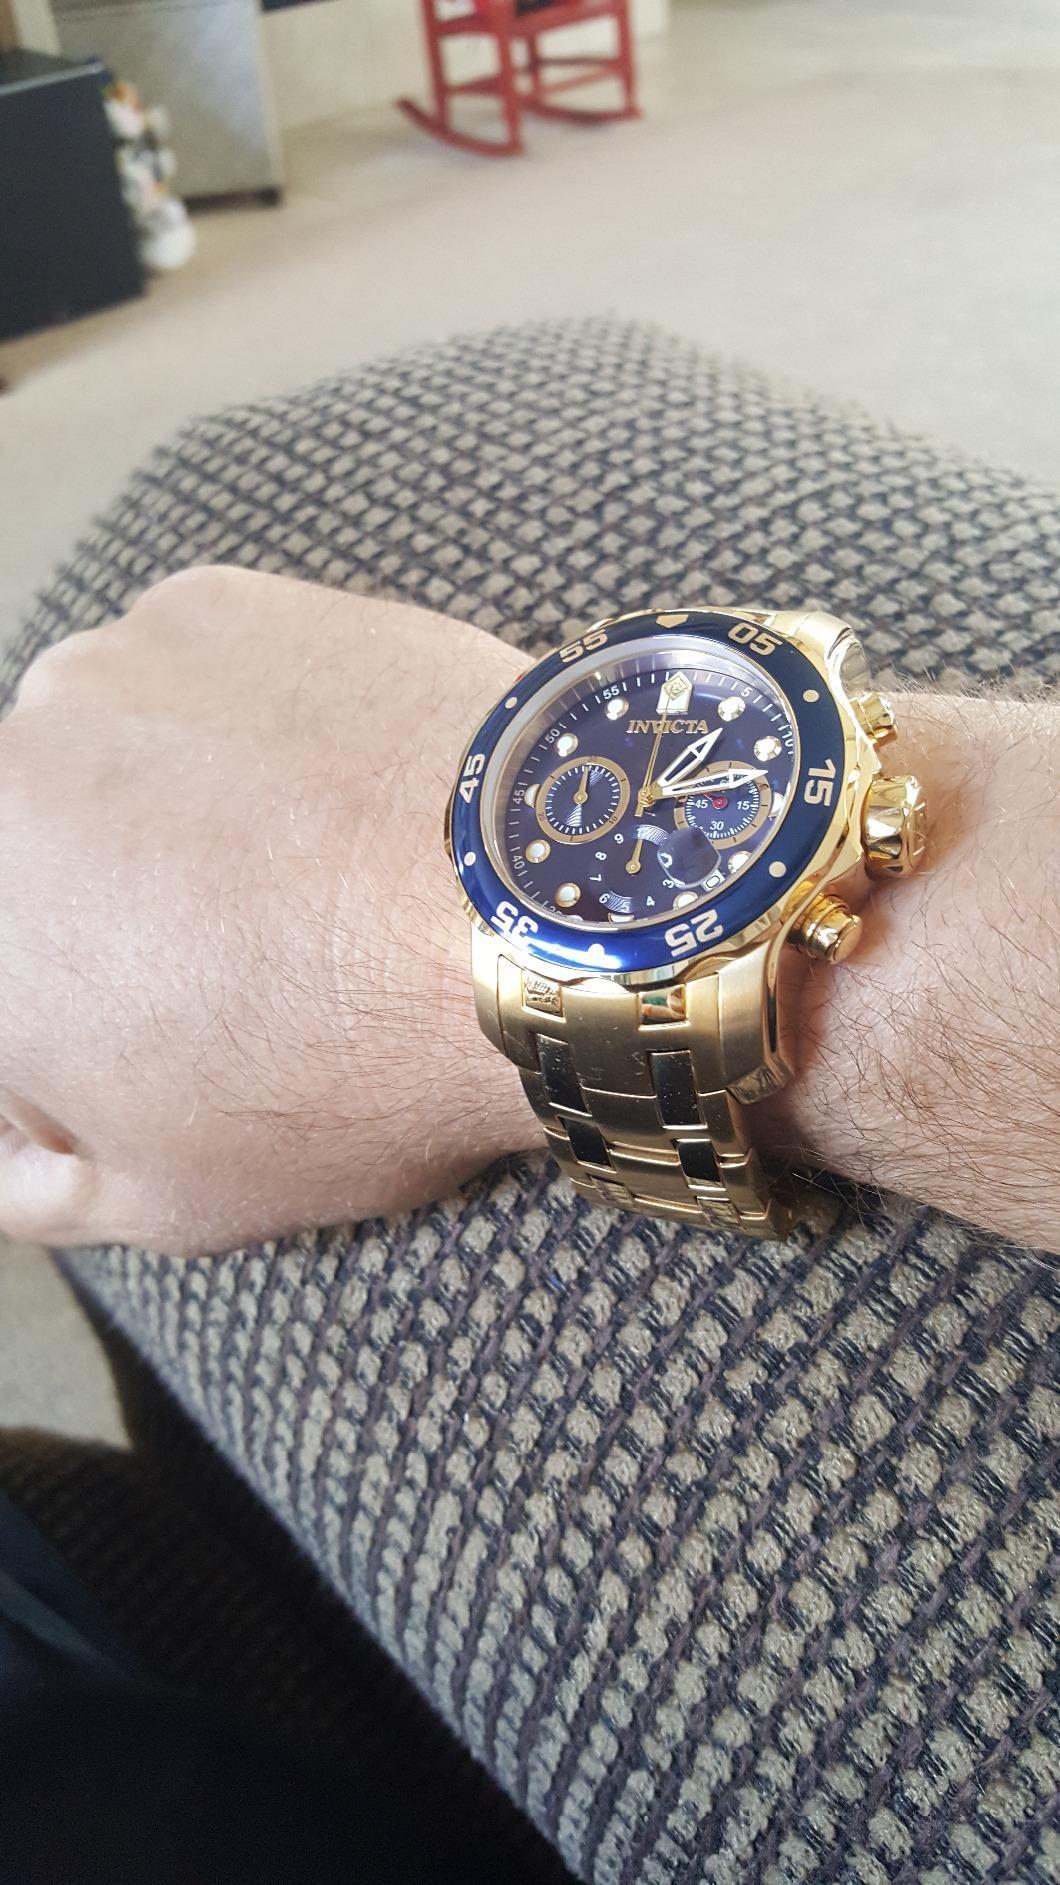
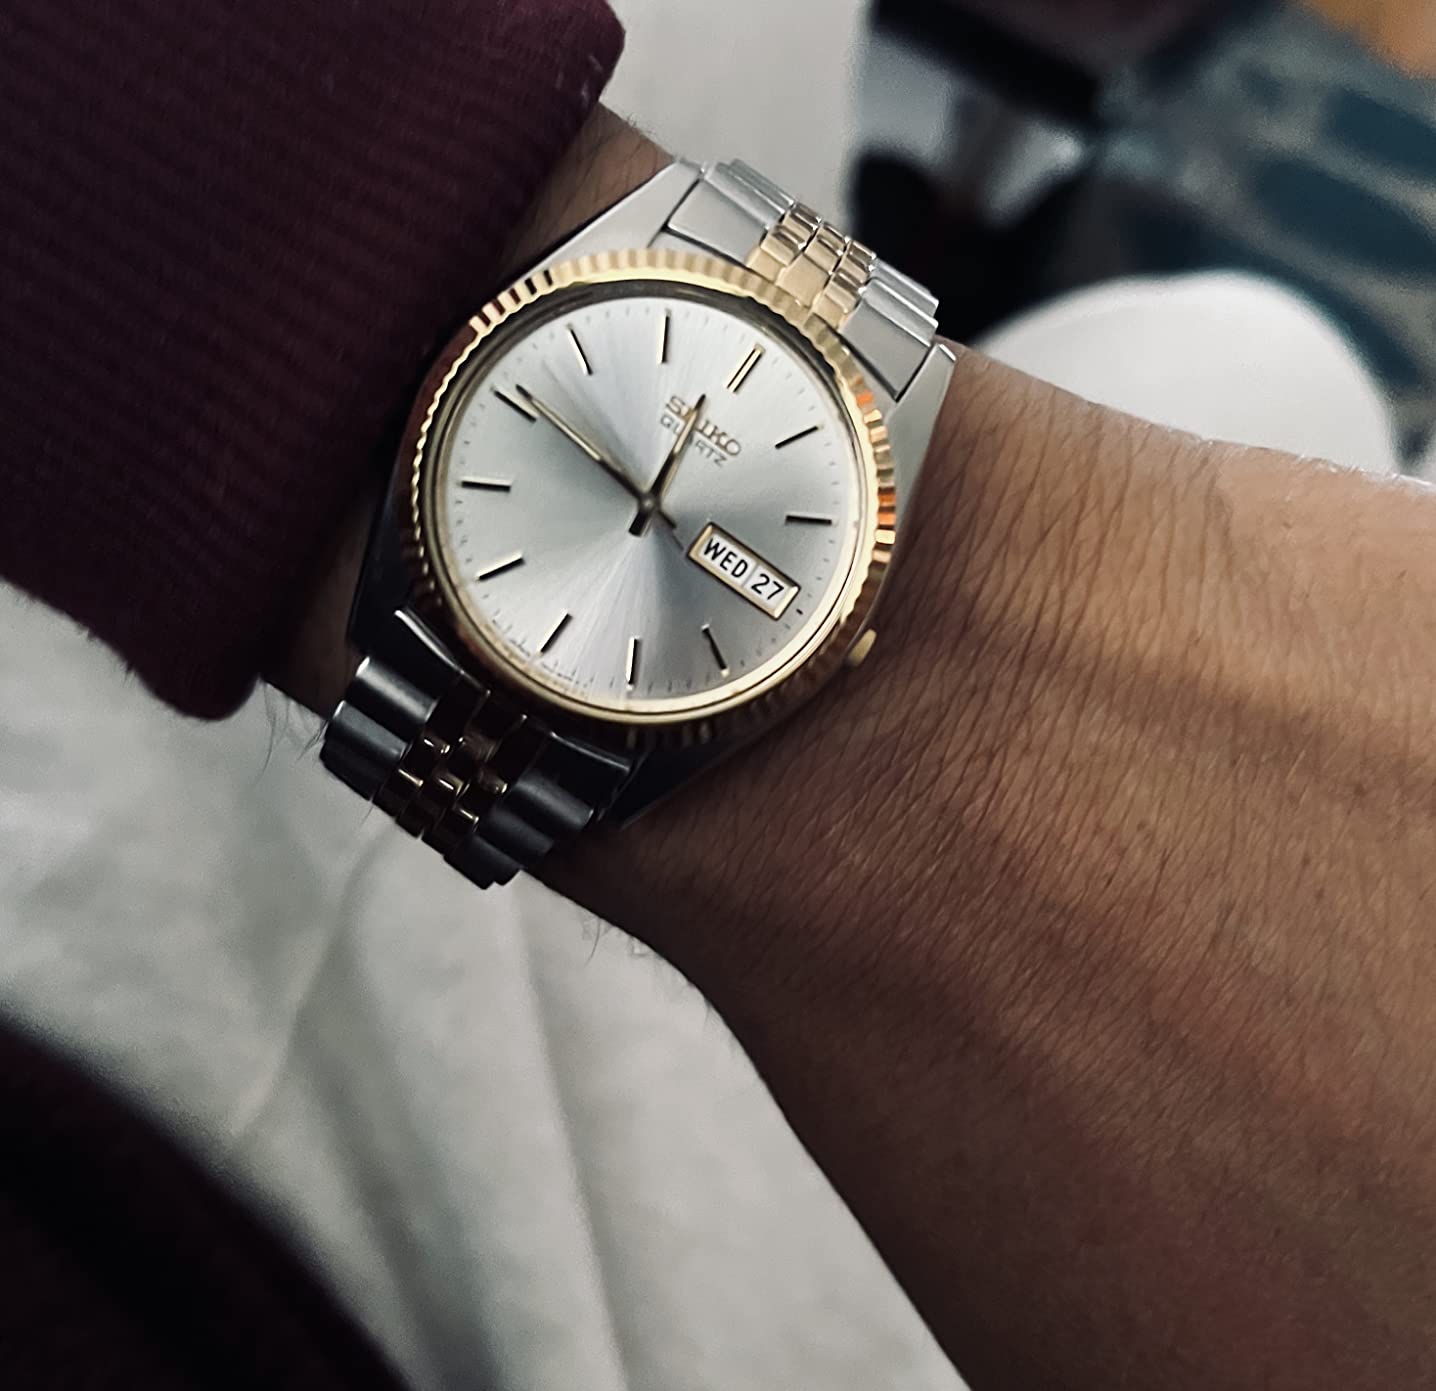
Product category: accessories_watch
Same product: no